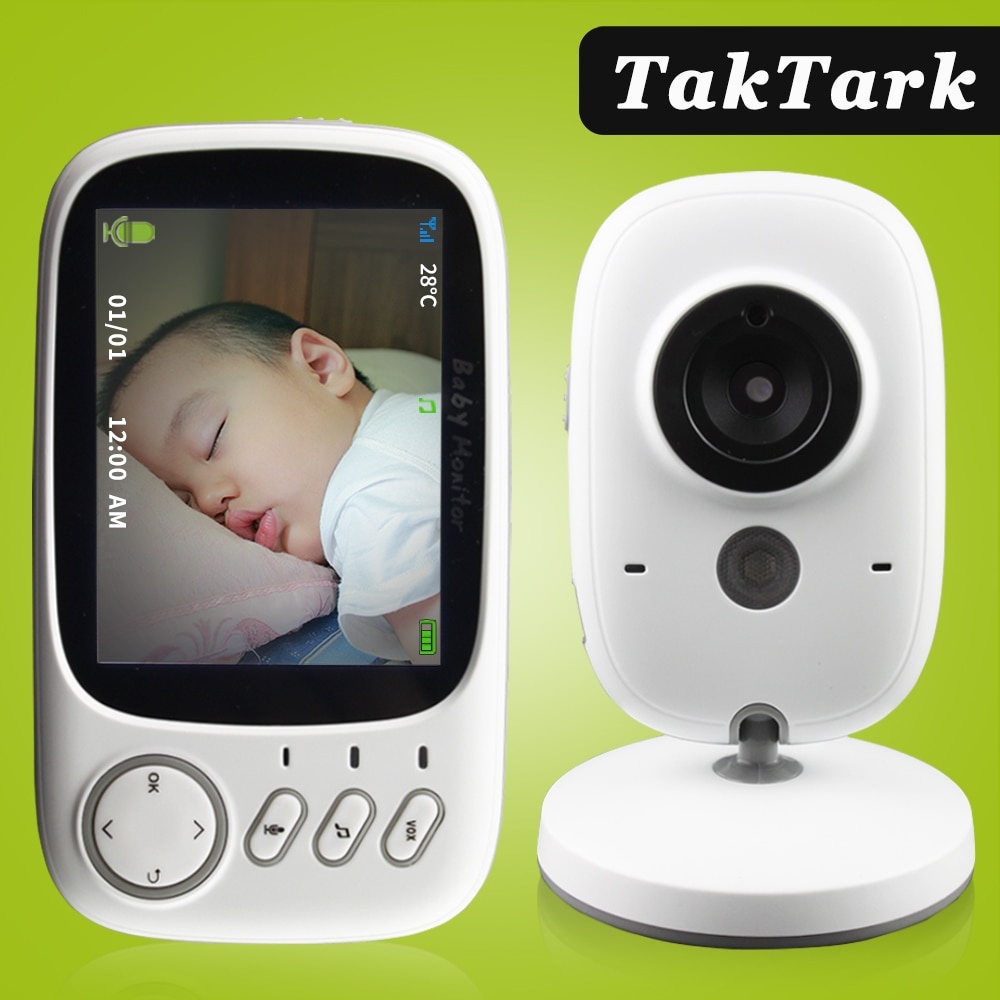
Baba eletrônica, Monitor de bebê colorido de vídeo sem fio de 3,2 polegadas de alta resolução babá câmera de segurança de visão noturna monitoramento de temperatura
A Babá Eletrônica com Câmera de Alta Resolução TakTark vai te surpreender com a quantidade de recursos oferecidos, para ajudar no cuidado do seu pequeno! Ela é perfeita, proporciona tranquilidade e segurança em Tempo Integral. Veja o seu bebê durante a noite com a visão noturna de alta qualidade. ESPECIFICAÇÕES Alcance sem fio: Alcance efetivo desobstruído: 850 pés/260 m ao ar livre, linha de visão. Resolução de vídeo: 320*240 Tipo: Vídeo e Áudio Potência de transmissão: 17dBm Tamanho: 120mm*70mm*17mm Resolução suportada: 320x 240 Fonte de alimentação: 5V/1A DC Alimentação: bateria recarregável Tipo de plugue: plugue dos EUA, plugue da UE, plugue do Reino Unido, plugue AU Origem: China continental Número do modelo: BM603 Tipo de lente: CMOS Infravermelho: Sim Sensor de imagem: CMOS Frequência (GHz): ISM 2400~2483,5 MHz Característica: Monitoramento de temperatura, portátil, música, display LCD, interfone, economia de energia Tipo de exibição: cor Tamanho da tela de exibição: 3,2 polegadas Resolução da tela: 320*240 Tipo de conexão: sem fio Certificação: CE, FCC, RoHS Nome da marca: Tak Tark Duração da bateria: 18 horas Capacidade da bateria: 750mAh Bateria: Li-polímero / 750 mAh, 3,7 V
Brand: Loja Mel Ar
Category: Baby & Toddler > Baby Safety